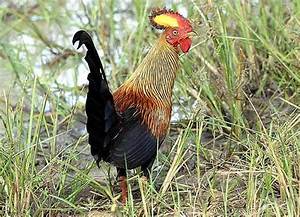
Label: chicken